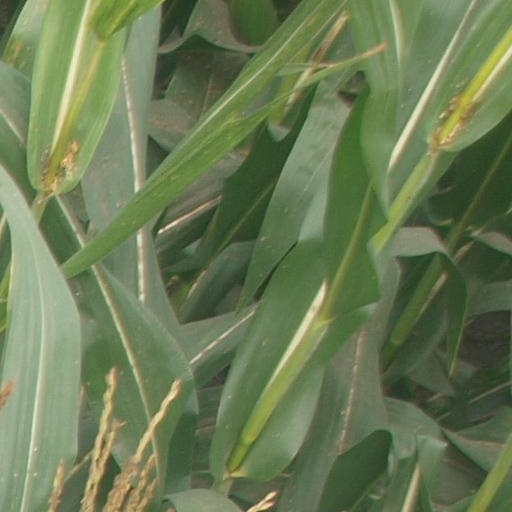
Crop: maize; corn